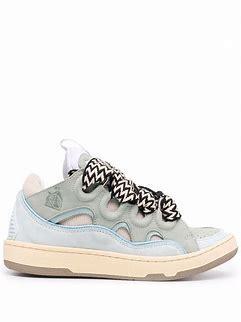
Brand: Lanvin
Model: Curb